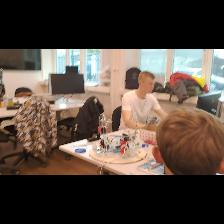
Label: Human